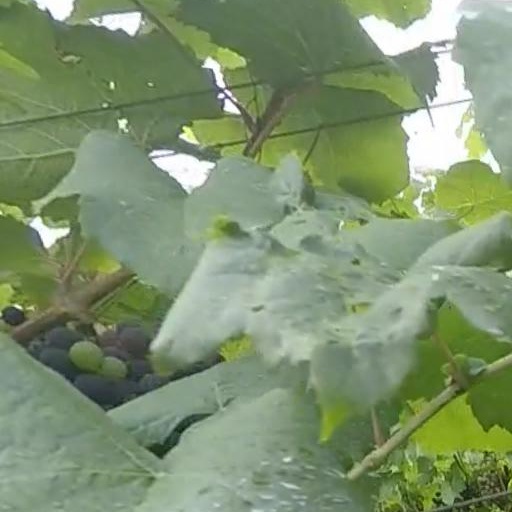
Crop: grape